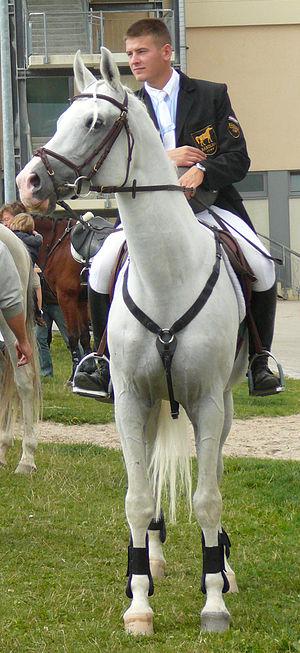
Étalon shagya gris clair